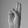
ASL letter: U